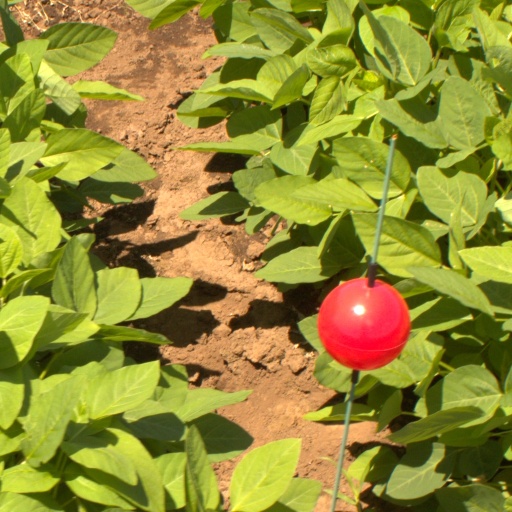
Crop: soybean